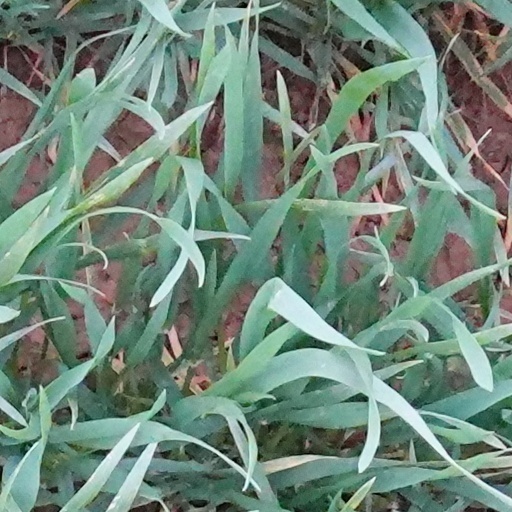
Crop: wheat